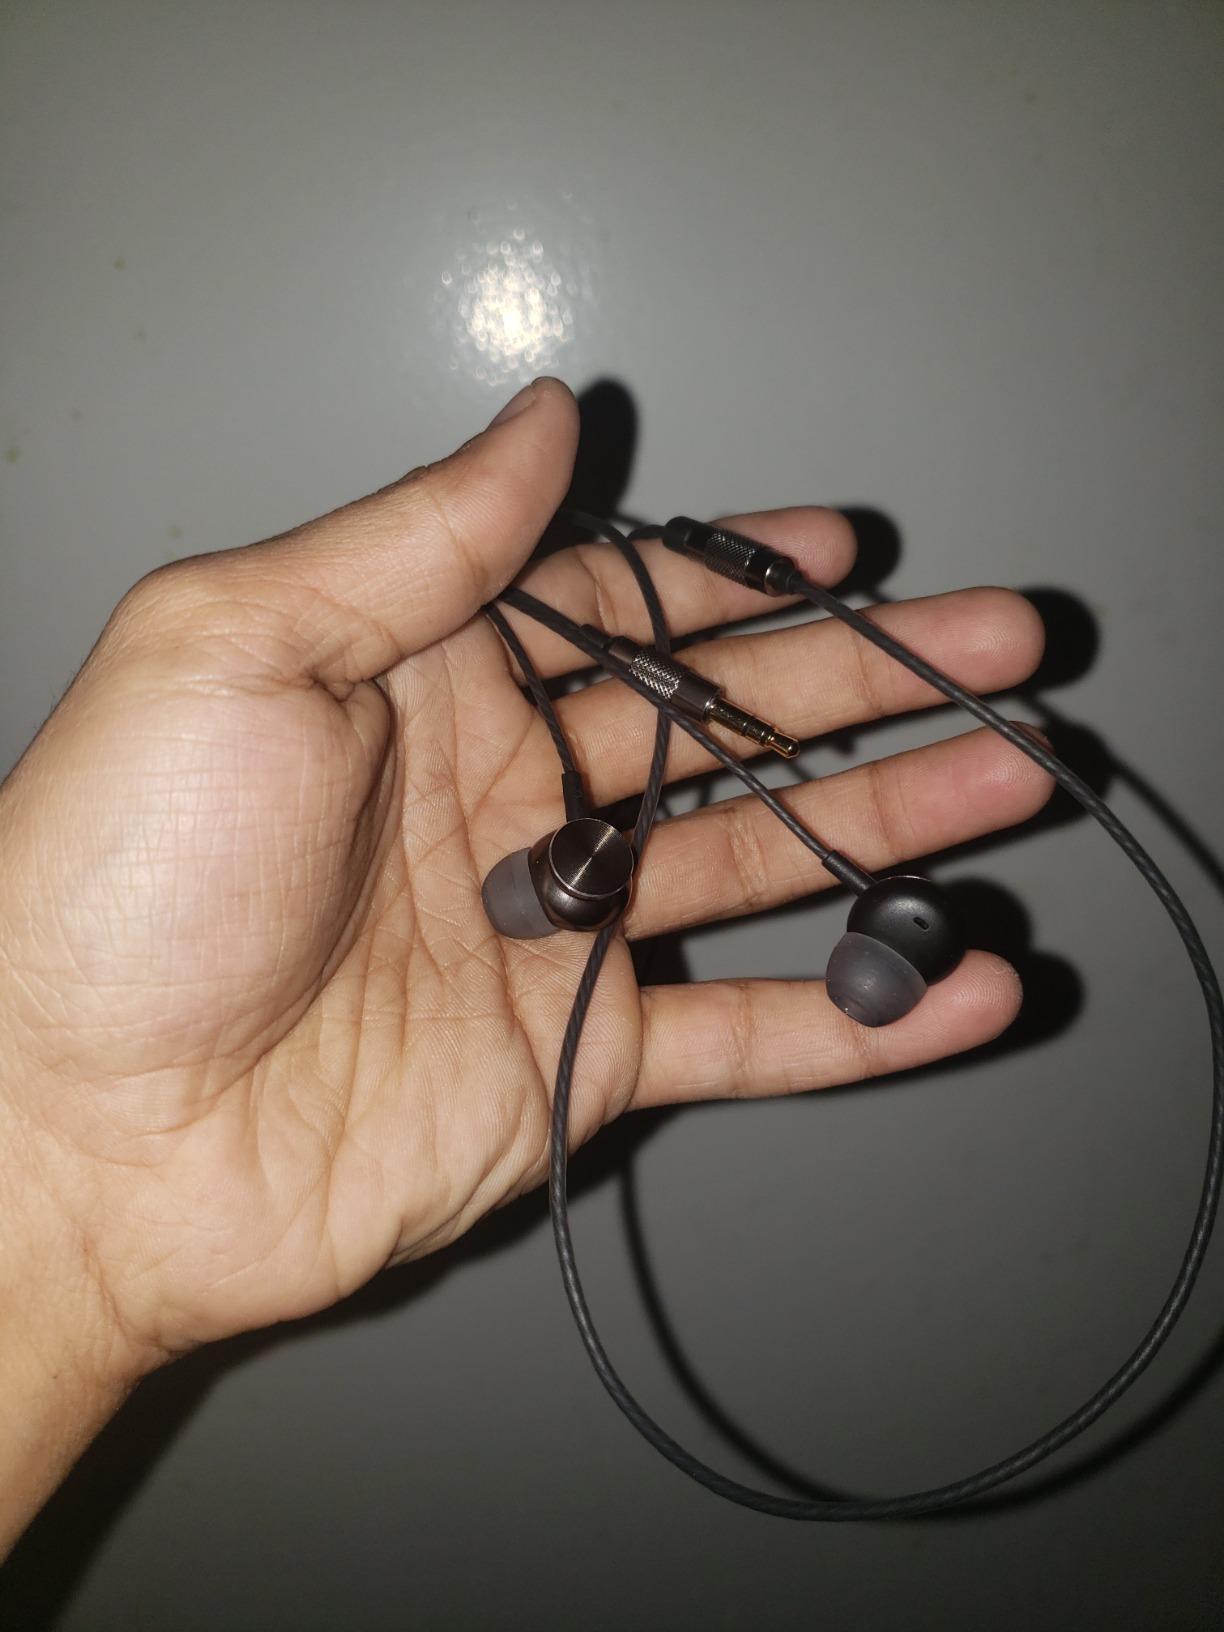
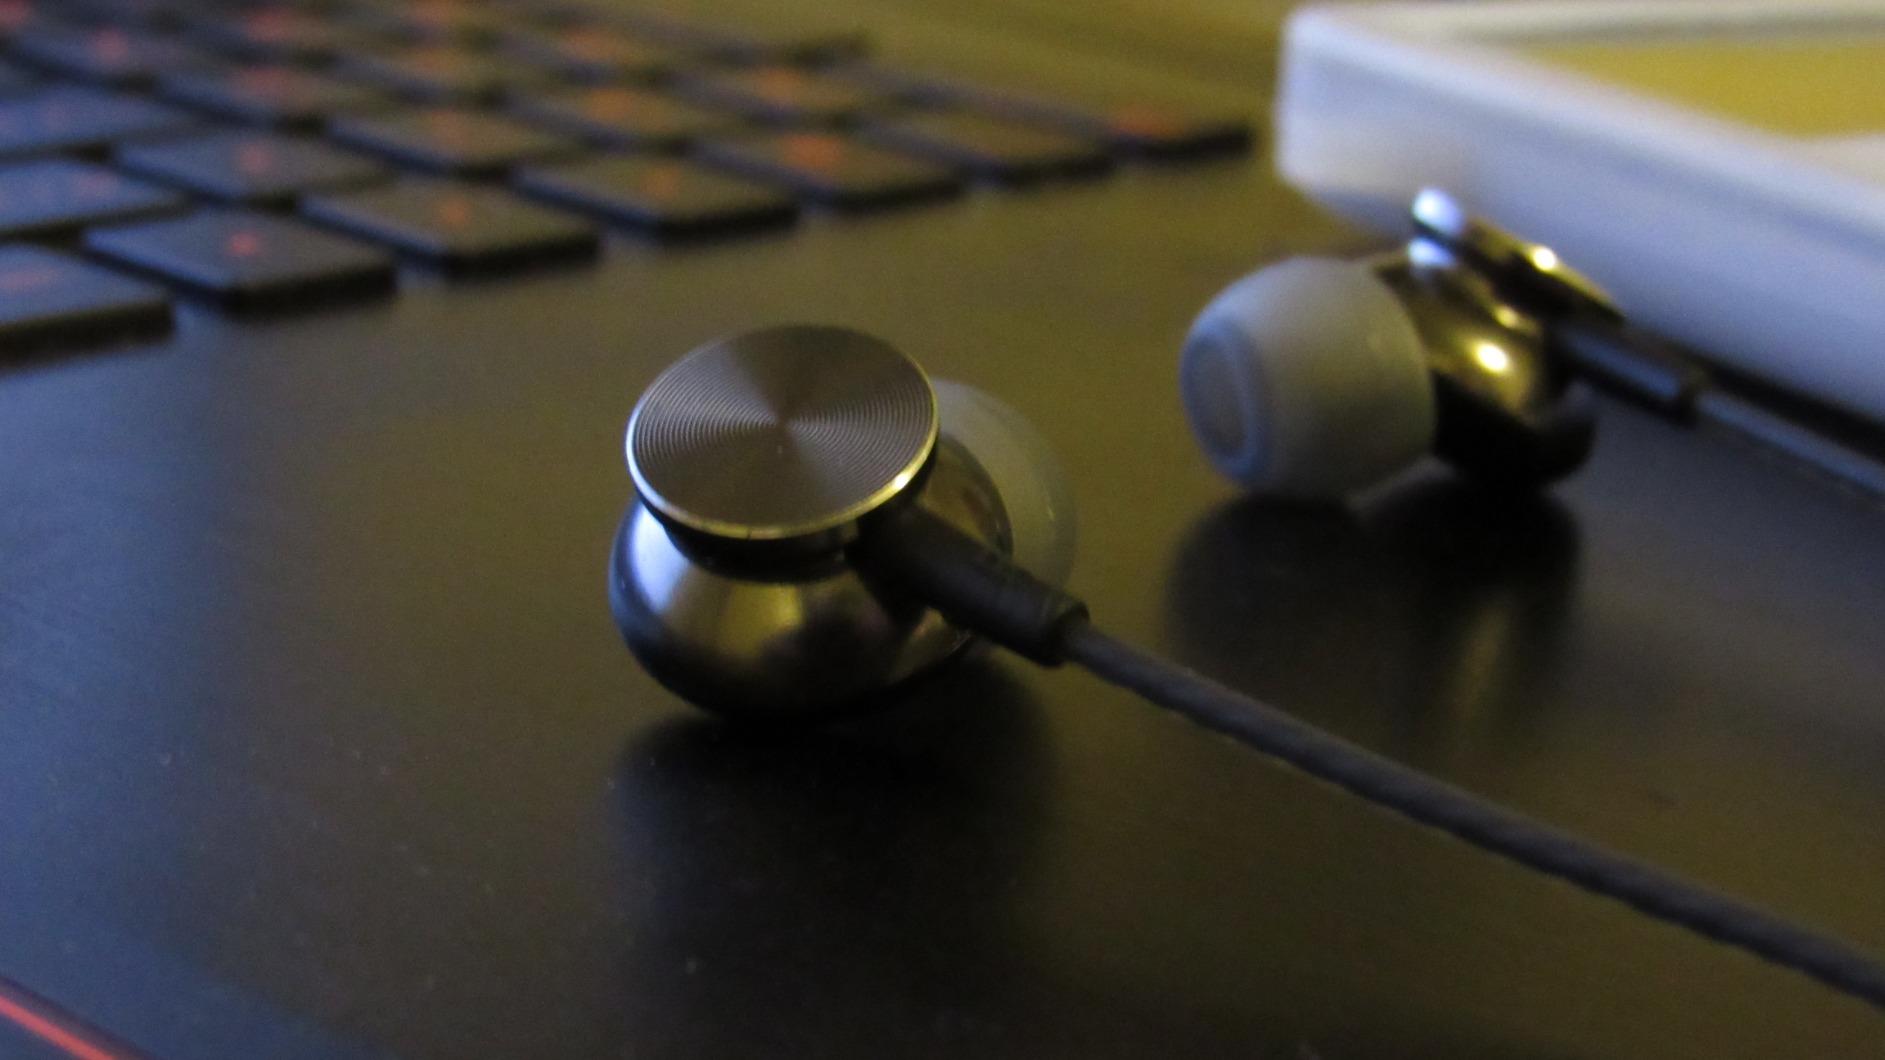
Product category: headphones
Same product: yes